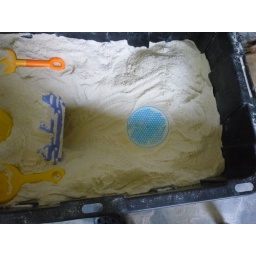
Issac got sand in his eye while building this tunnel.